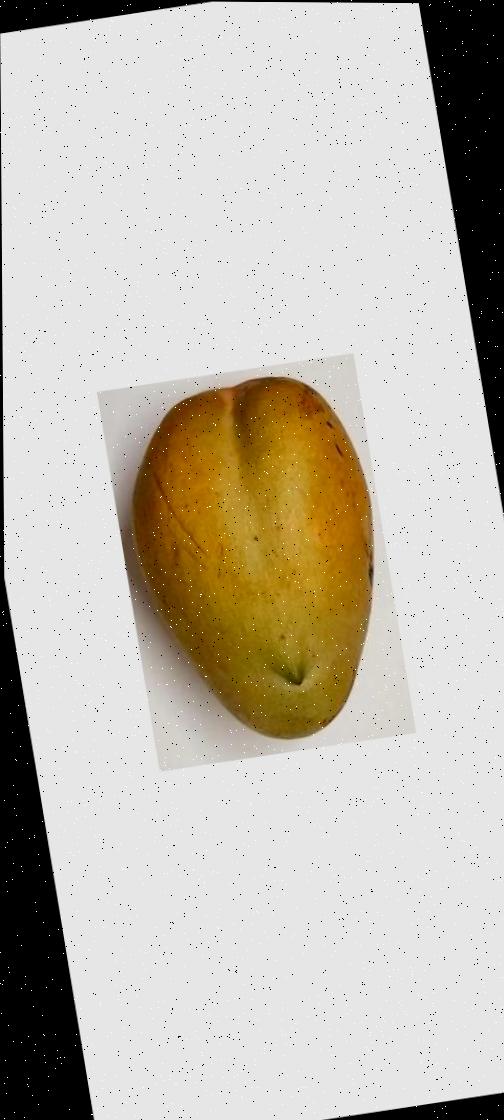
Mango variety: Bari-11